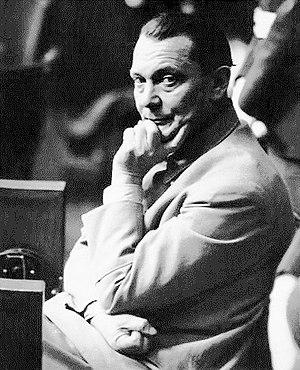
Le procès de Nuremberg intenté par les puissances alliées contre 24 des principaux responsables du Troisième Reich, accusés de complot, crimes contre la paix, crimes de guerre et crimes contre l'humanité, se tient du 20 novembre 1945 au 1ᵉʳ octobre 1946 dans le Palais de justice de Nuremberg et constitue la première mise en œuvre d'une juridiction pénale internationale.